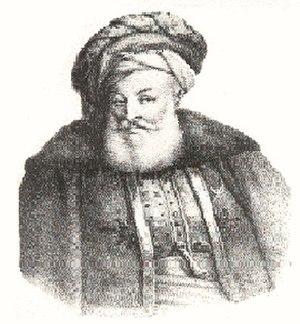
Les beyliks de la Régence d'Alger sont des provinces de la Régence administrées par des beys en tant que vassaux d'Alger. Le système est mis en place au xviᵉ siècle jusqu'en 1848, durant la conquête de l'Algérie par la France, la prise de Constantine ainsi que la réédition d'Ahmed Bey dans l'est. Le bey exerce son autorité sur une administration locale et de manière plus ou moins lâche sur des tribus et des seigneuries locales.
Un bey est un titre turc désignant à l'origine un « chef de clan ». Historiquement, de nombreux chefs ottomans furent appelés bey, beg ou beigh.
El-Harrach est une localité dans la banlieue d'Alger en Algérie. Simple lieu-dit sur la route d'Alger jusqu'au milieu du XIXᵉ siècle, cette localité devient la 12ᵉ ville d'Algérie au début des années 1950, avant d'être absorbée par la ville d'Alger à laquelle elle est rattachée administrativement en 1959 en tant qu'arrondissement. Le territoire historique d'El-Harrach est aujourd'hui partagé entre plusieurs communes de la wilaya d'Alger et certains de ses faubourgs constituent encore certains des quartiers les plus populaires et populeux de la capitale algérienne.
Les Turcs en Algérie, communément appelés algériens turcs, algérien-turques, algéro-turques et turques-algériens sont des descendants Turcs Janissaires qui, aux côtés des arabes et des berbères, constituent un fort mélange avec la population algérienne. Pendant la domination ottomane de l'Algérie, les Turcs, principalement d'Anatolie, ont commencé à migrer vers la régence d'Alger, et beaucoup se sont mariés avec la population berbère ou arabe du pays, donnant naissance aux « Kouloughlis », qui étaient issus d'un mixte turc et maghrébin. Par conséquent, les termes « Turcs » et « Kouloughli » ont traditionnellement été utilisés pour distinguer ceux d'ascendance turque.
Ahmed Ben Mohamed Chérif, aussi connu sous le nom d'Ahmed Bey ou Hadj Ahmed Bey, né en 1786, à Constantine, et mort le 30 août 1851, à Alger, est le dernier bey de Constantine dans la régence d'Alger, de 1826 à 1848. Il est le successeur de Mohamed Menamenni Bey ben Khan.